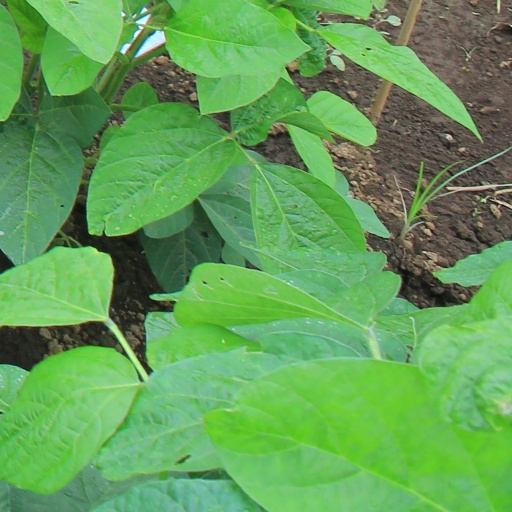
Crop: soybean